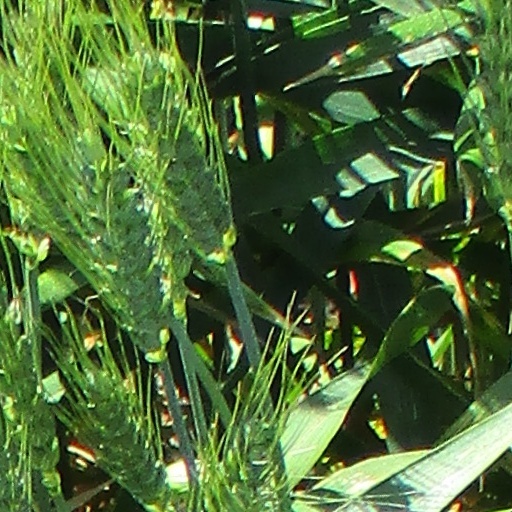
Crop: wheat